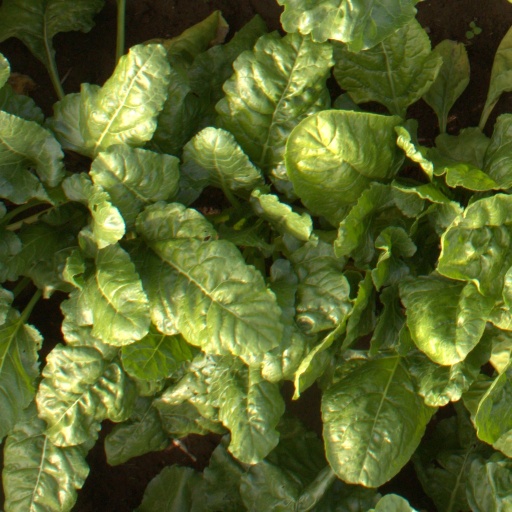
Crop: sugar beet